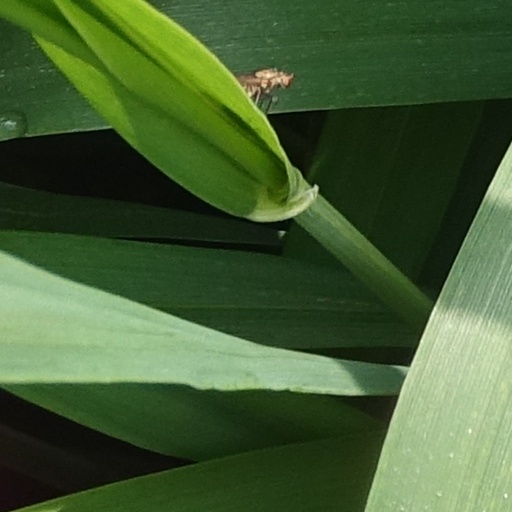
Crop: wheat